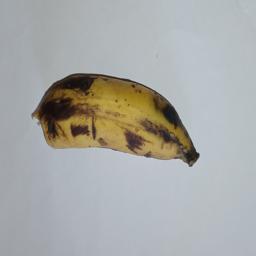
Banana variety: Champa Kola